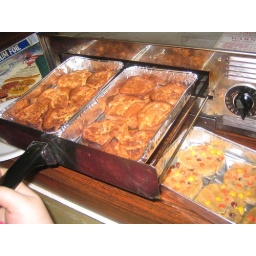
John baked cookies in the pizza oven